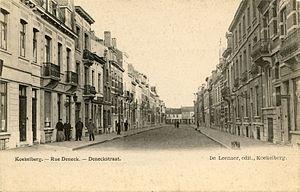
Rue De Neck à Koekelberg. Numéro 4 au premier plan.
La rue De Neck est une rue bruxelloise de la commune de Koekelberg qui va de l’avenue de Jette à la chaussée de Jette.